Elizabeth Diller

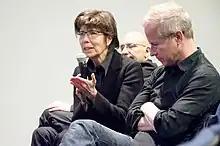
Elizabeth Diller (left), "Diller Scofidio + Renfro: Architecture After Images" book launch

Elizabeth Diller, also known as Liz Diller, is an American architect and partner in Diller Scofidio + Renfro, which she co-founded in 1981. She is also an architecture professor at Princeton University.